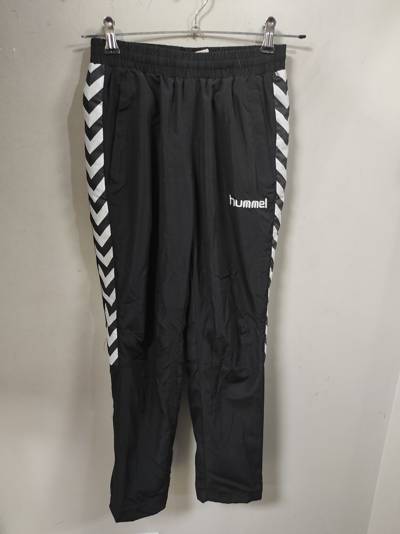
Waste category: clothes